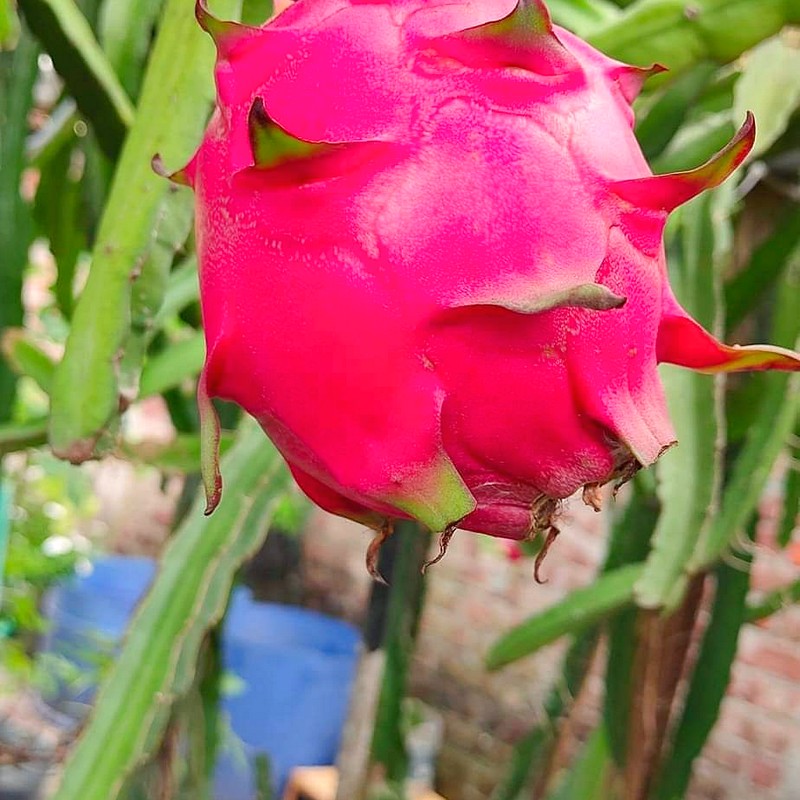
Label: Mature Dragon Fruit